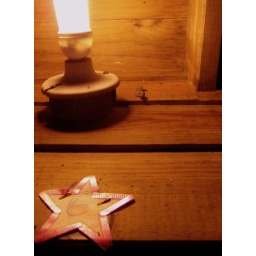
a gecko and a pink star above my door